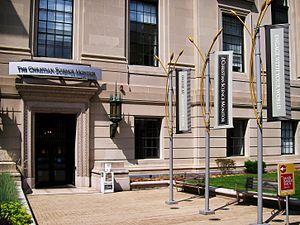
The Christian Science Monitor est un journal d'actualités américain publié du lundi au vendredi. Il a été fondé en 1908 par Mary Baker Eddy, la fondatrice du mouvement religieux de la Science chrétienne.